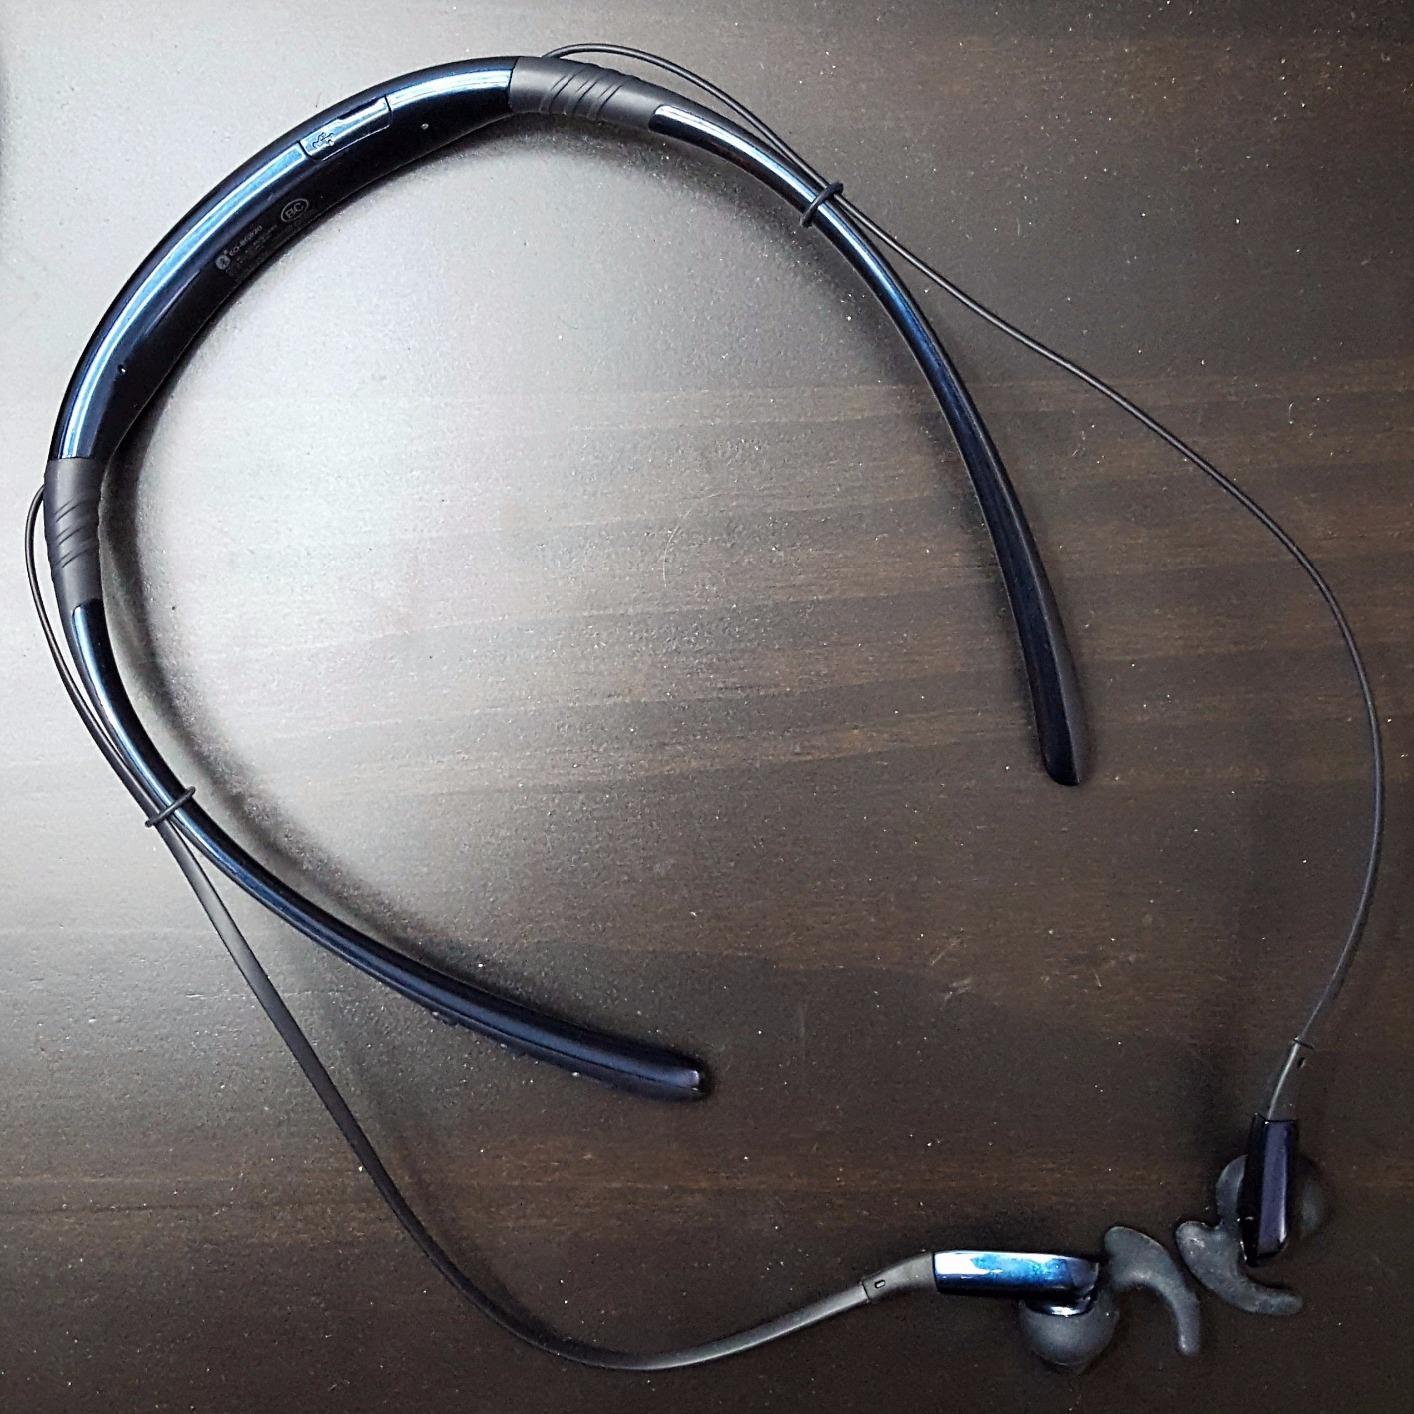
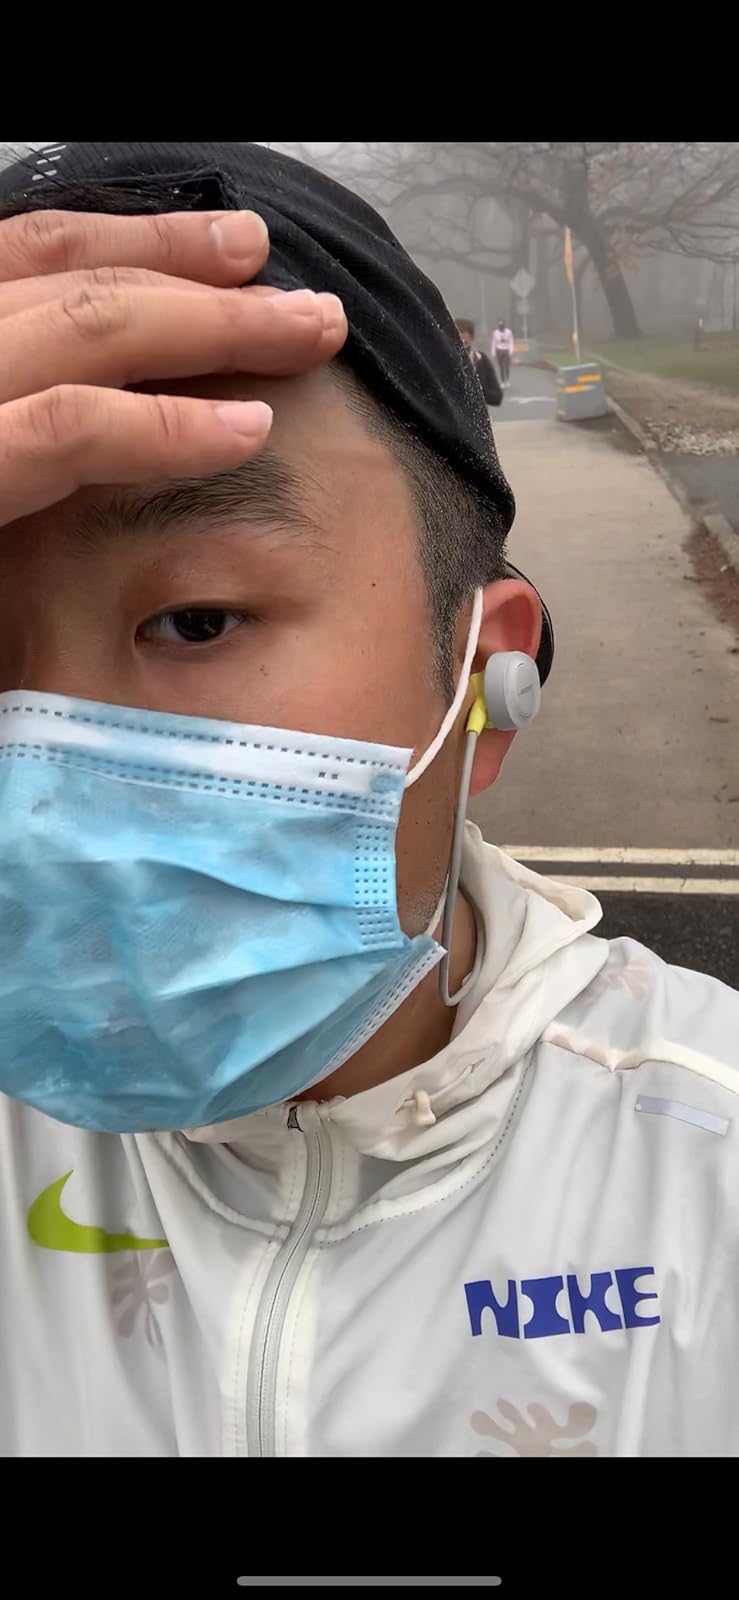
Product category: headphones
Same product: no